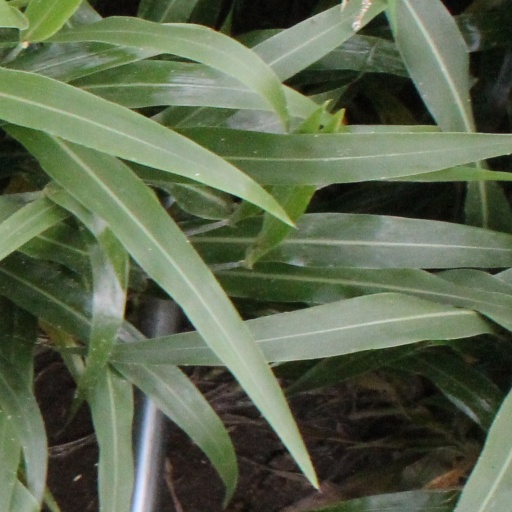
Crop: sorghum